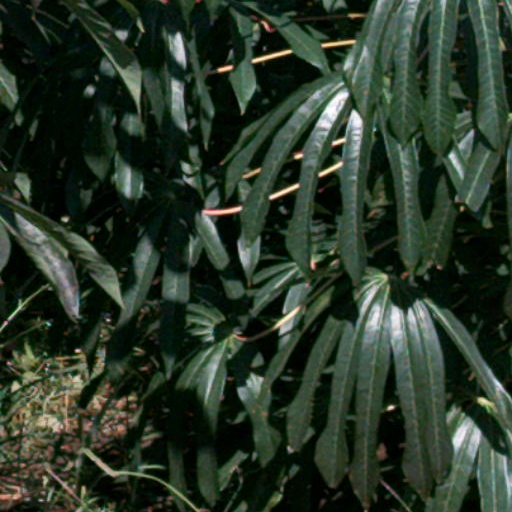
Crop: cassava